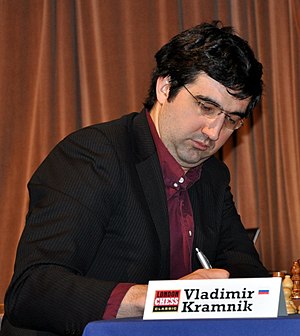
Vladimir Kramnik
Vladimir Borisovitj Kramnik er en russisk stormester i skak og tidligere verdensmester. På verdensskakforbundet FIDEs liste for januar 2008 har Kramnik en Elo-rating på 2799, og deler dermed førstepladsen på listen med Viswanathan Anand, Indien, som han skal møde i en ny match om verdensmesterskabet i 2008.